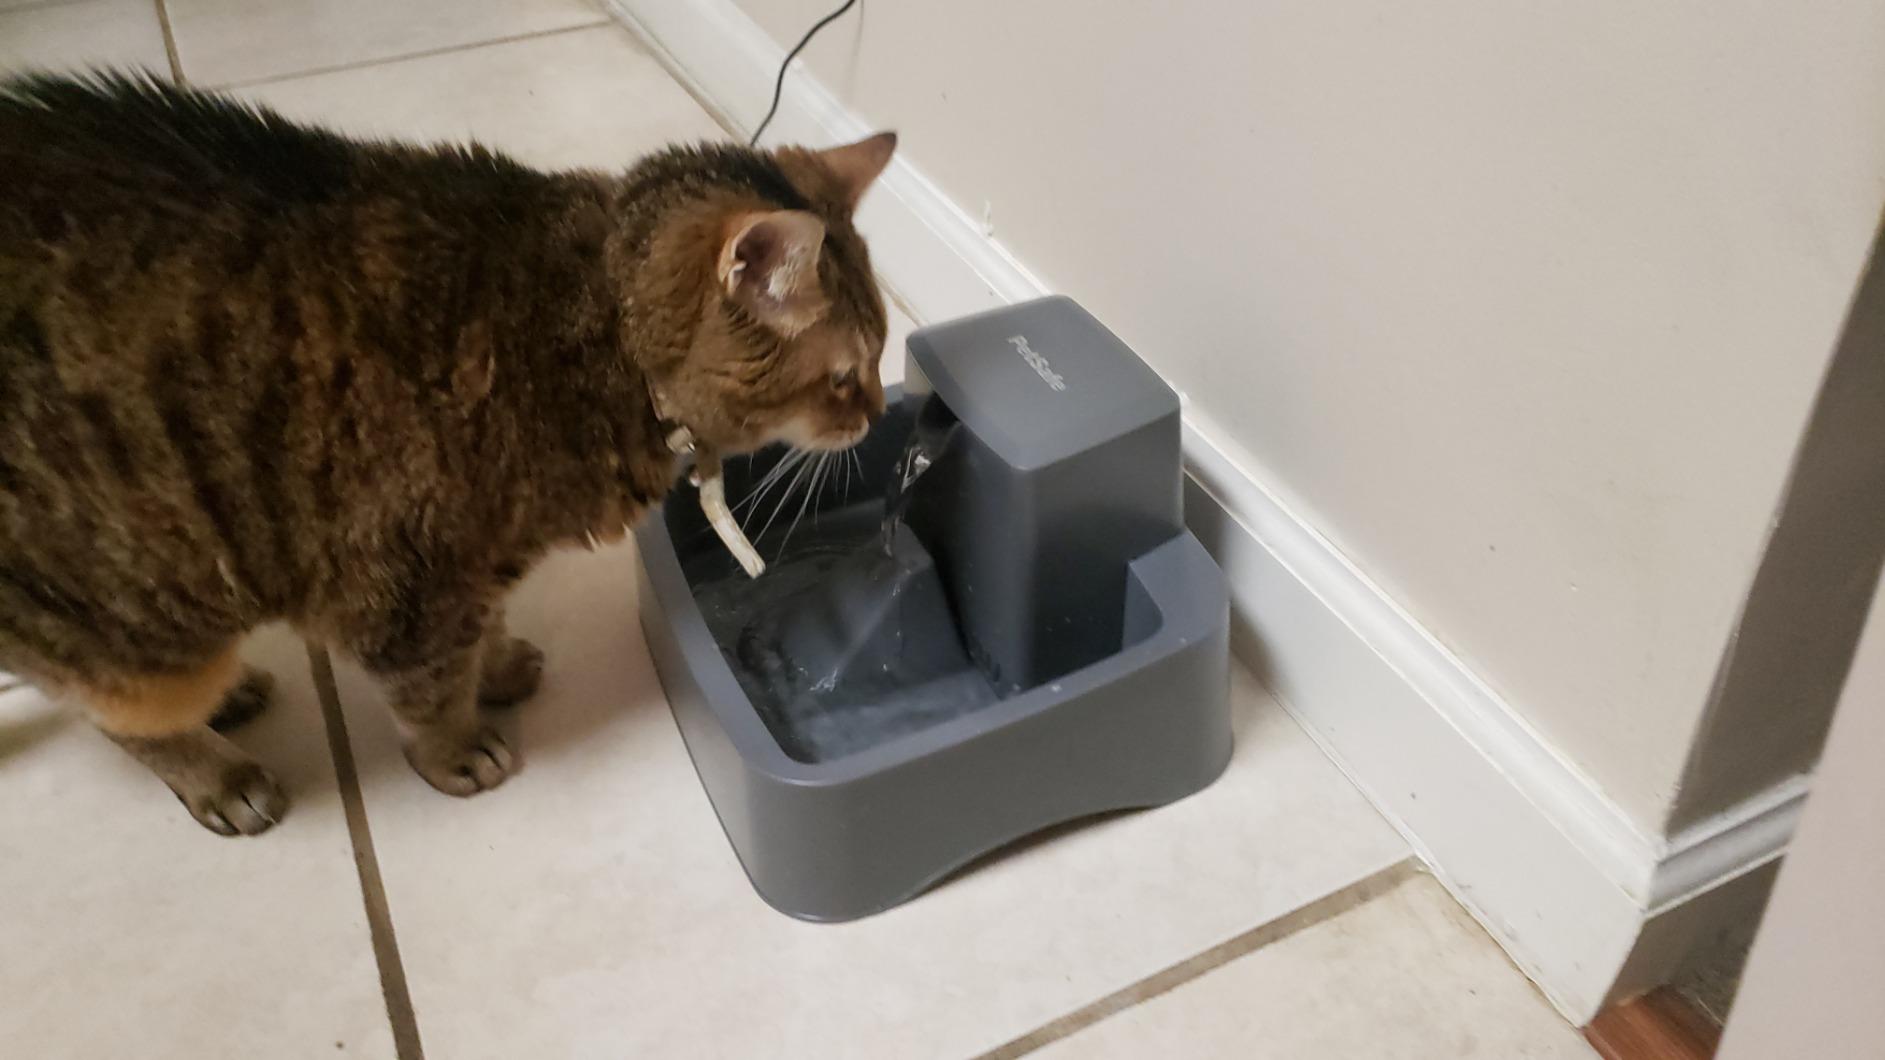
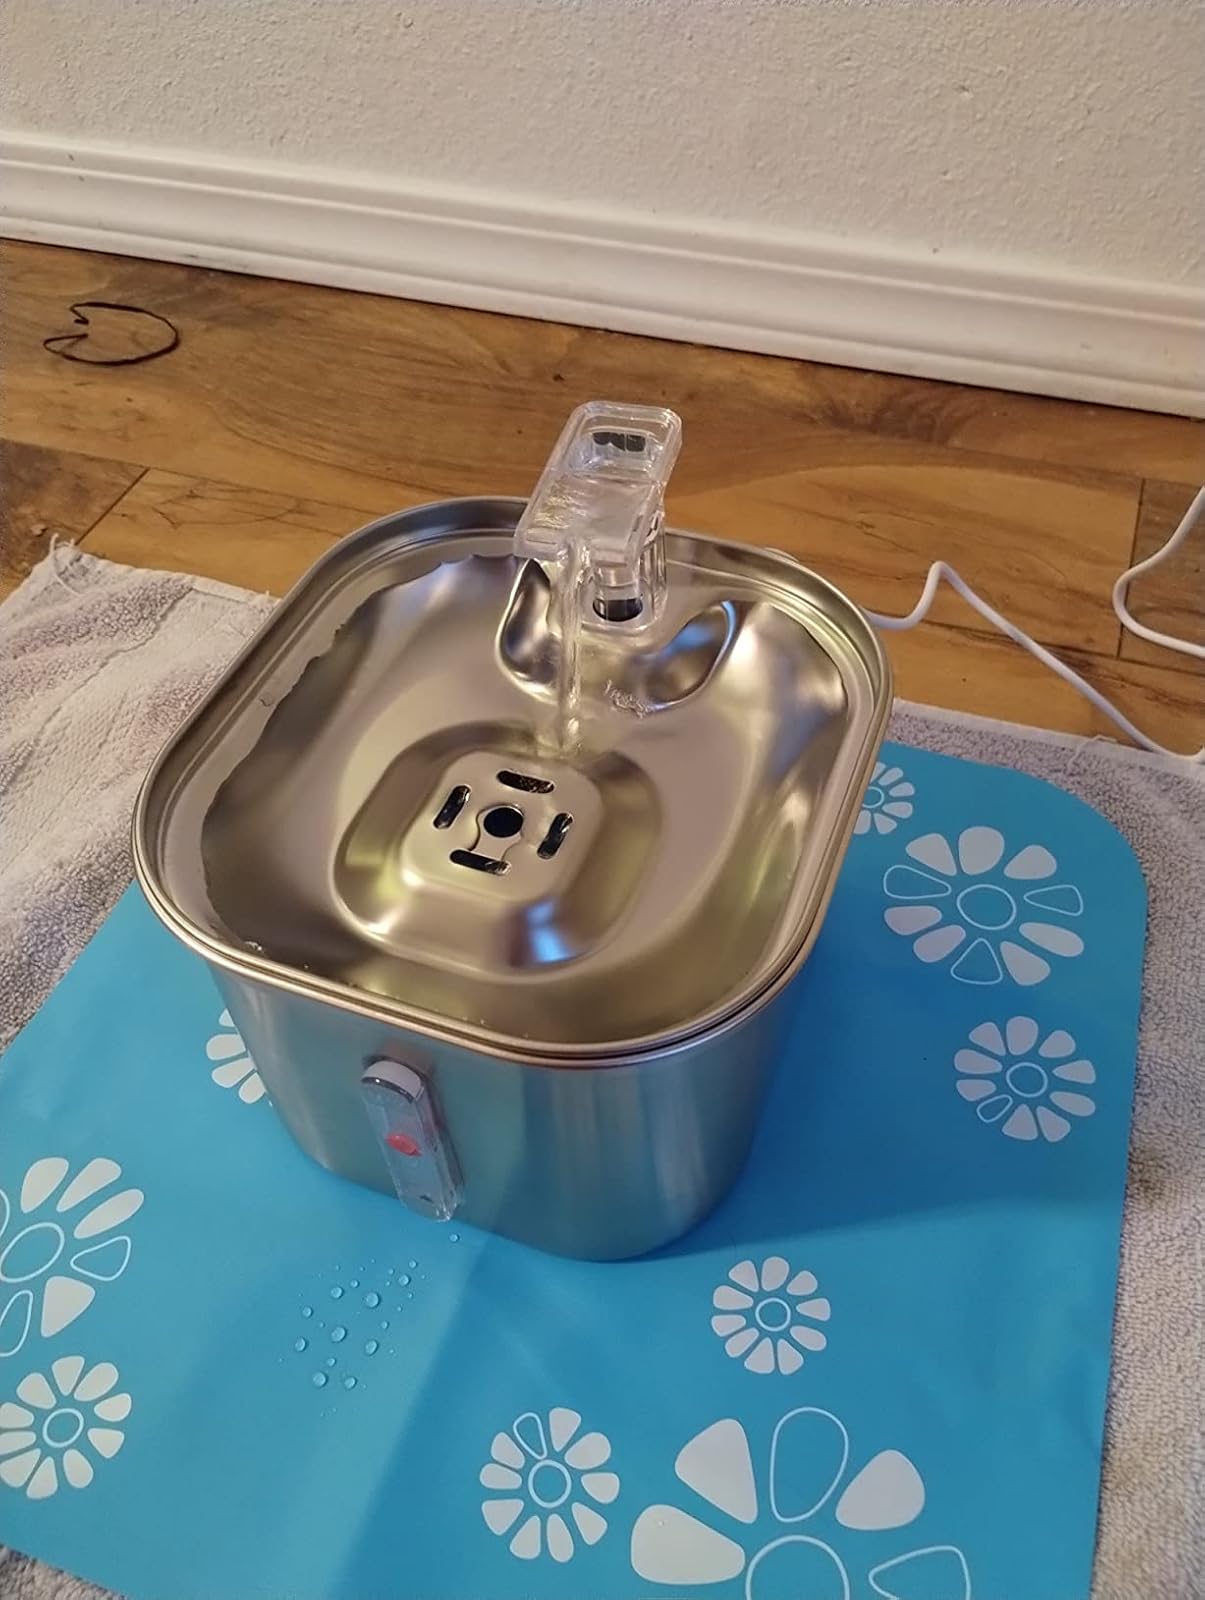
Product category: items_bowl
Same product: no